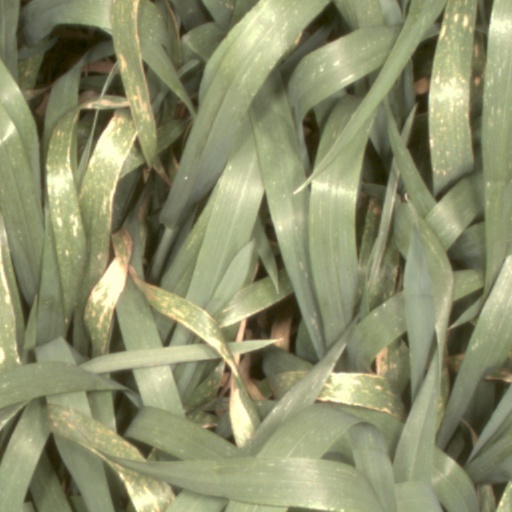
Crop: wheat